Star Wars: Threads of Destiny

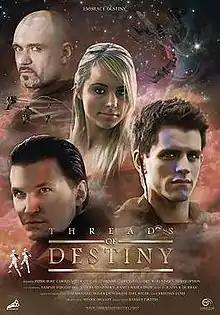
"Threads of Destiny" poster

Star Wars: Threads of Destiny is a 2014 English-language Swedish fan film, created by fans of George Lucas' "Star Wars" saga. The film takes place after "Star Wars Episode VI: Return of the Jedi", and explores new adventures in a familiar galaxy.